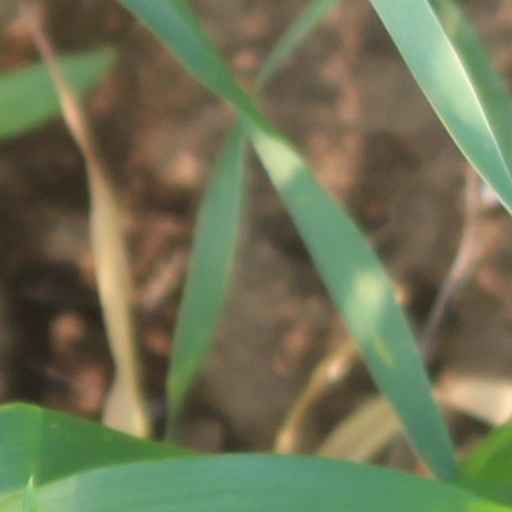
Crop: wheat